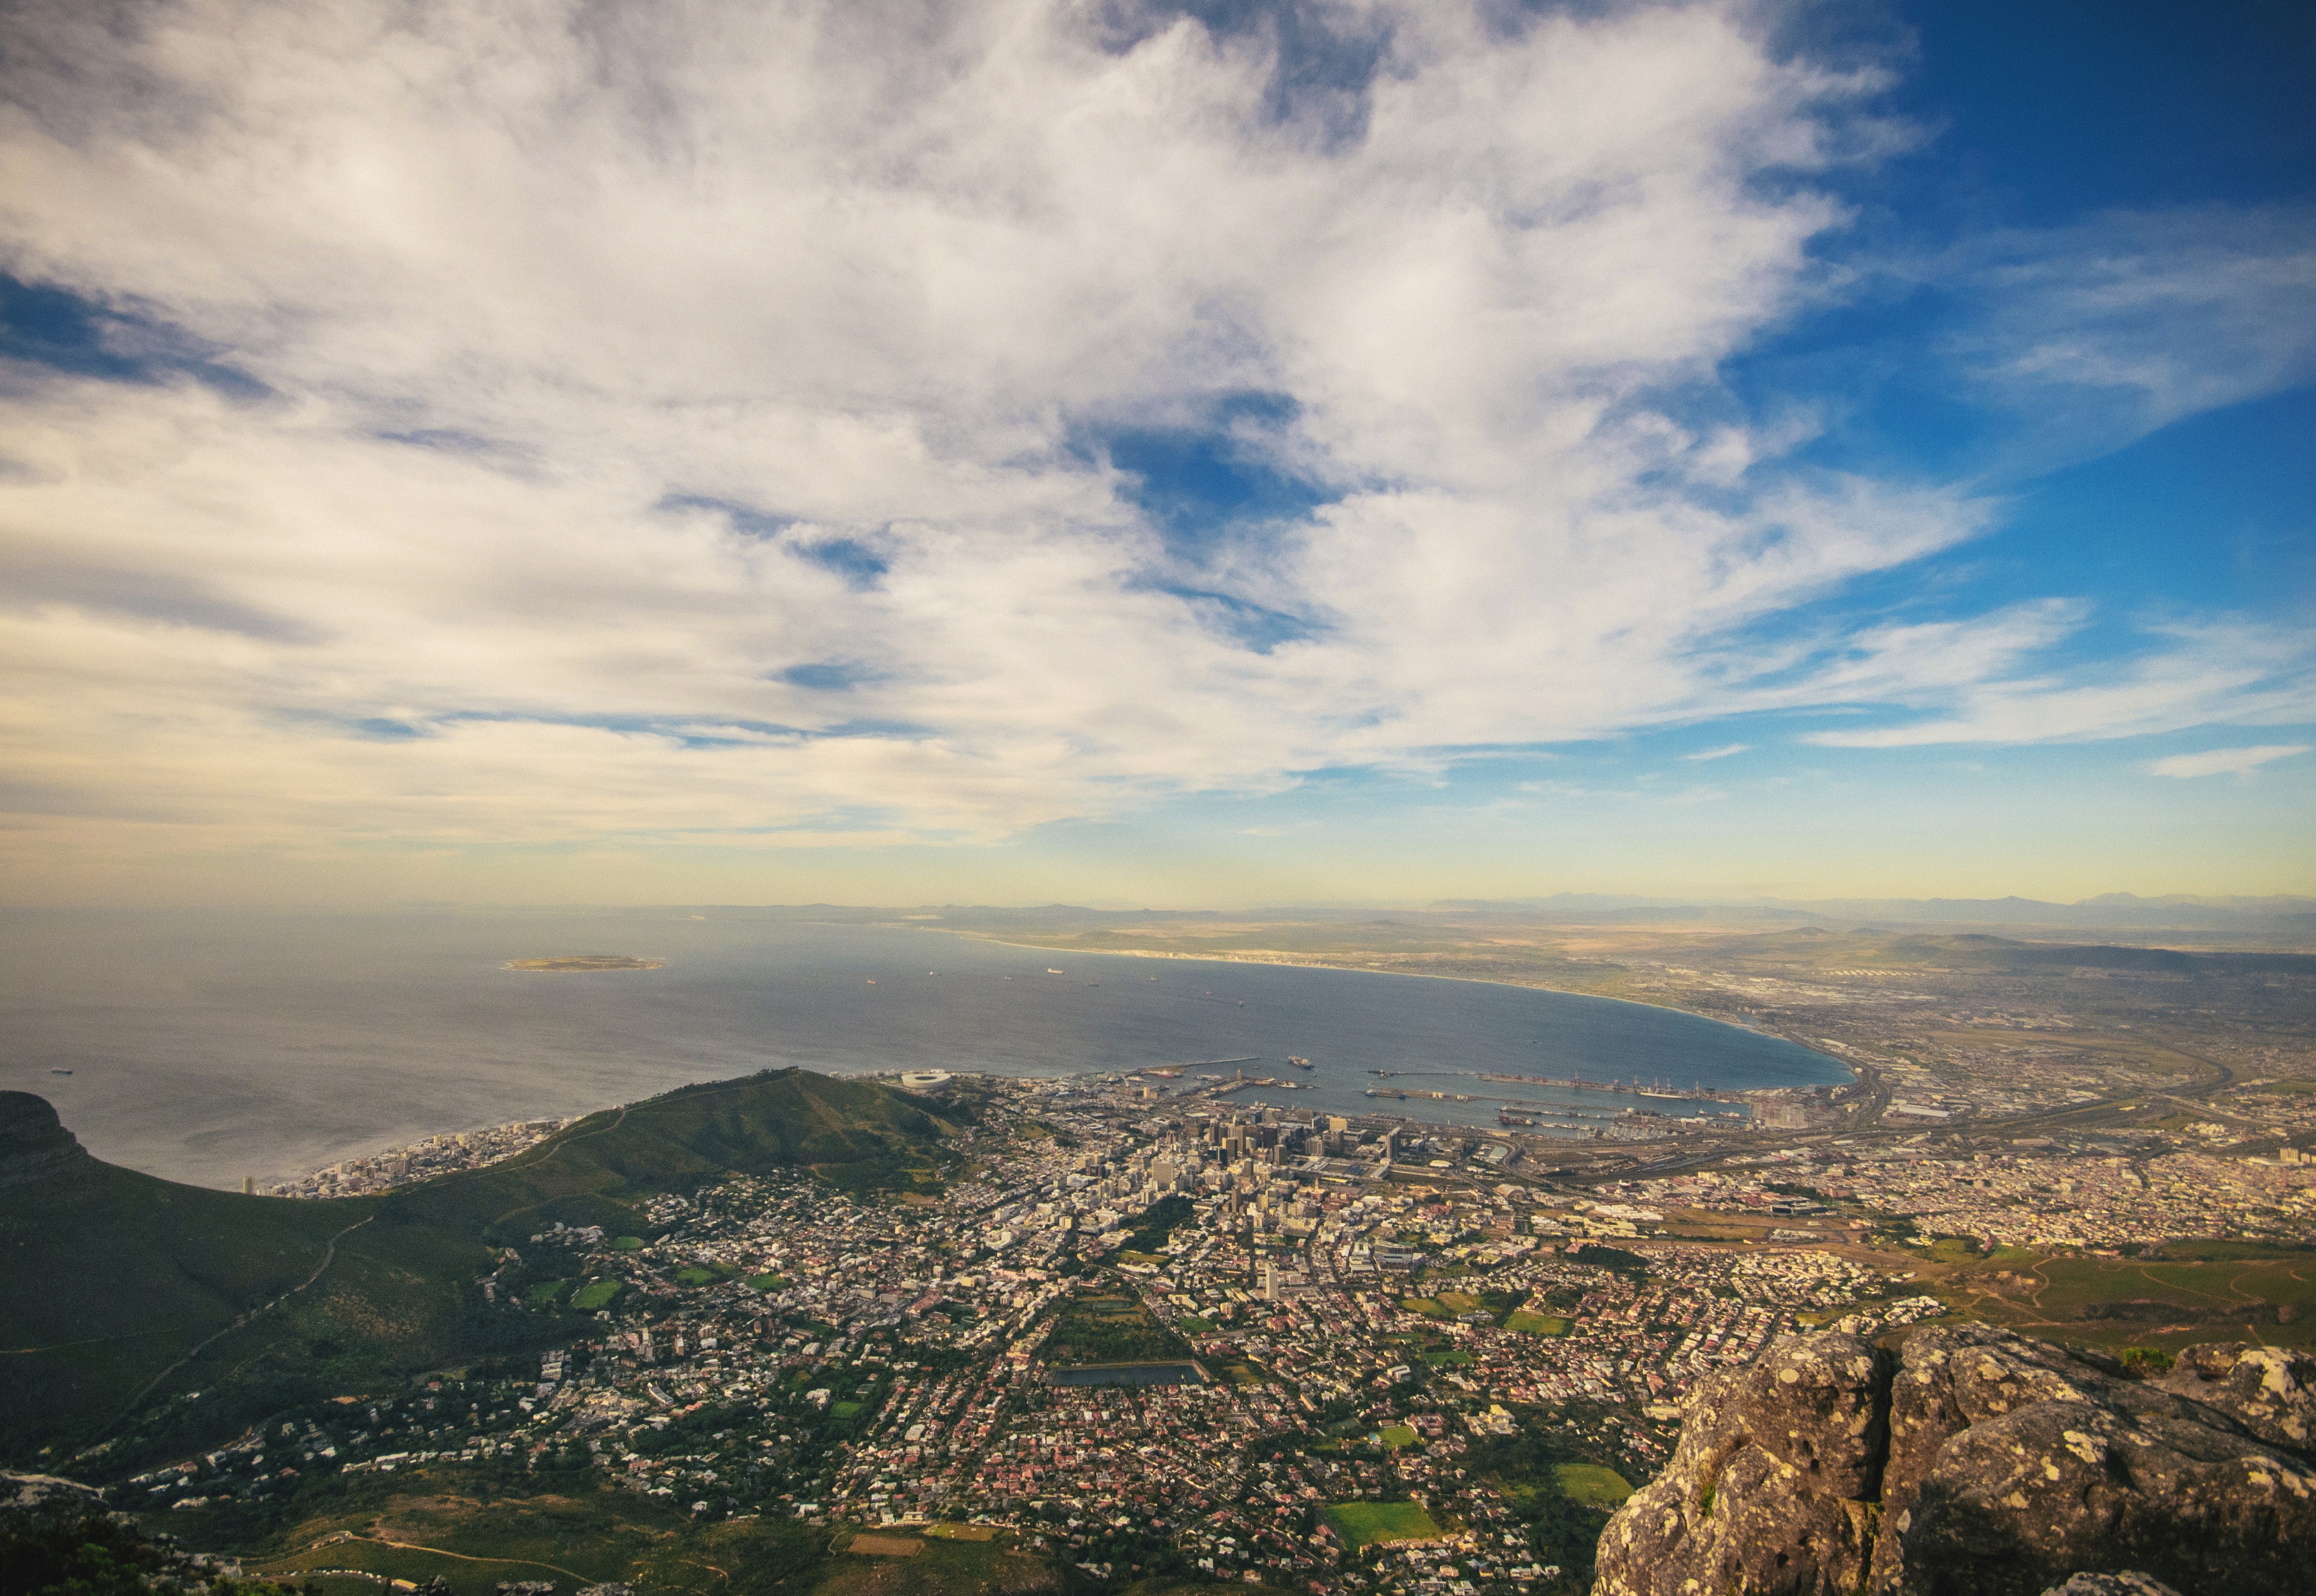
landscape, sea, coast, water, nature, ocean, horizon, mountain, cloud, sky, sunrise, sunset, sunlight, morning, hill, shore, view, dawn, city, mountain range, cityscape, panorama, summer, coastline, seaside, dusk, evening, mediterranean, scenic, seascape, lagoon, bay, aerial, above, clouds, rural area, landform, aerial photography, meteorological phenomenon, geographical feature, atmospheric phenomenon, atmosphere of earth, mountainous landforms